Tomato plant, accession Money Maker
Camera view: vertical (180 deg); turntable rotation: 90 degrees
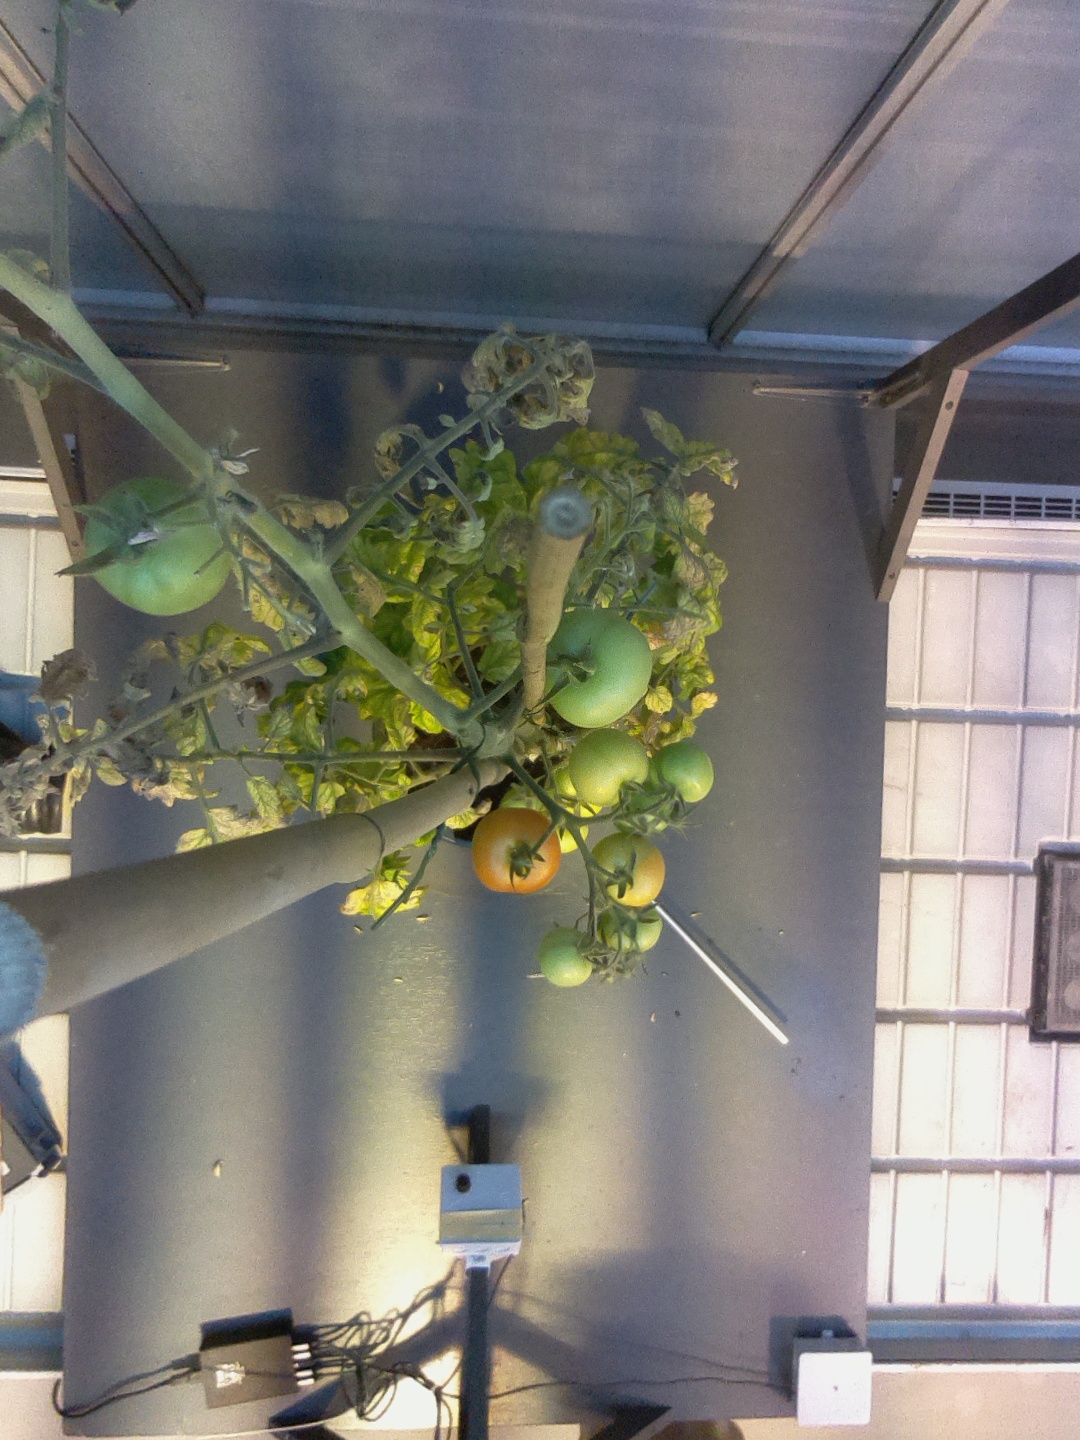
BBCH growth stage 80: fruits start showing typical ripe color (orange -> red)